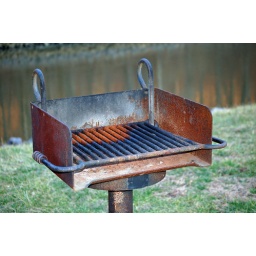
i like how the trees reflected in the water in the sunset light.